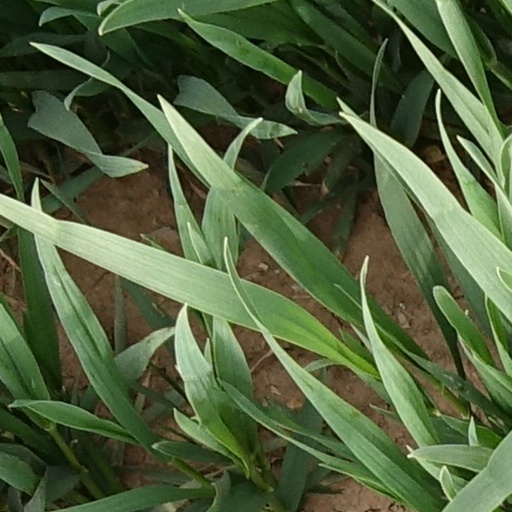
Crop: wheat